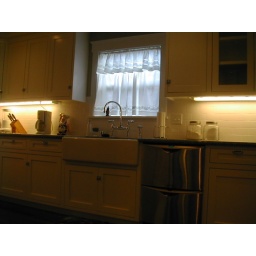
The farm sink and the drawer dishwashers really work in this shaker style, paint grade kitchen.